SAMPSON

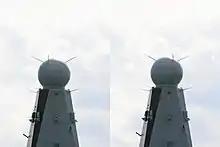
2012 composite photographed at less than one second interval showing SAMPSON antenna rotation.

The SAMPSON is a multi-function dual-face active electronically scanned array radar produced by BAE Systems Maritime. It is the fire control radar component of the Sea Viper naval air defence system. The Sea Viper system is also known as PAAMS(S) to denote the use of the SAMPSON radar and to distinguish it from the PAAMS system on the Franco-Italian Horizon-class frigate.